Busting Vegas

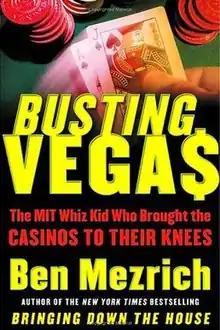
Hardcover edition

Busting Vegas (stylized as Busting Vega$) is a 2005 book by Ben Mezrich about a group of MIT card counters and blackjack players commonly known as the MIT Blackjack Team. The subtitle of the original, hardcover edition was "The MIT Whiz Kid Who Brought the Casinos to Their Knees", but the subtitle of the subsequent paperback editions was "A True Story of Monumental Excess, Sex, Love, Violence, and Beating the Odds".